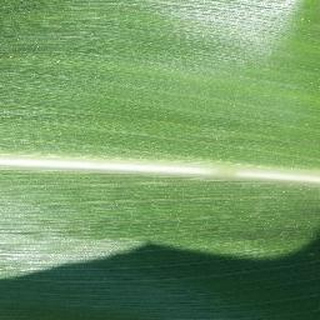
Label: healthy_corn